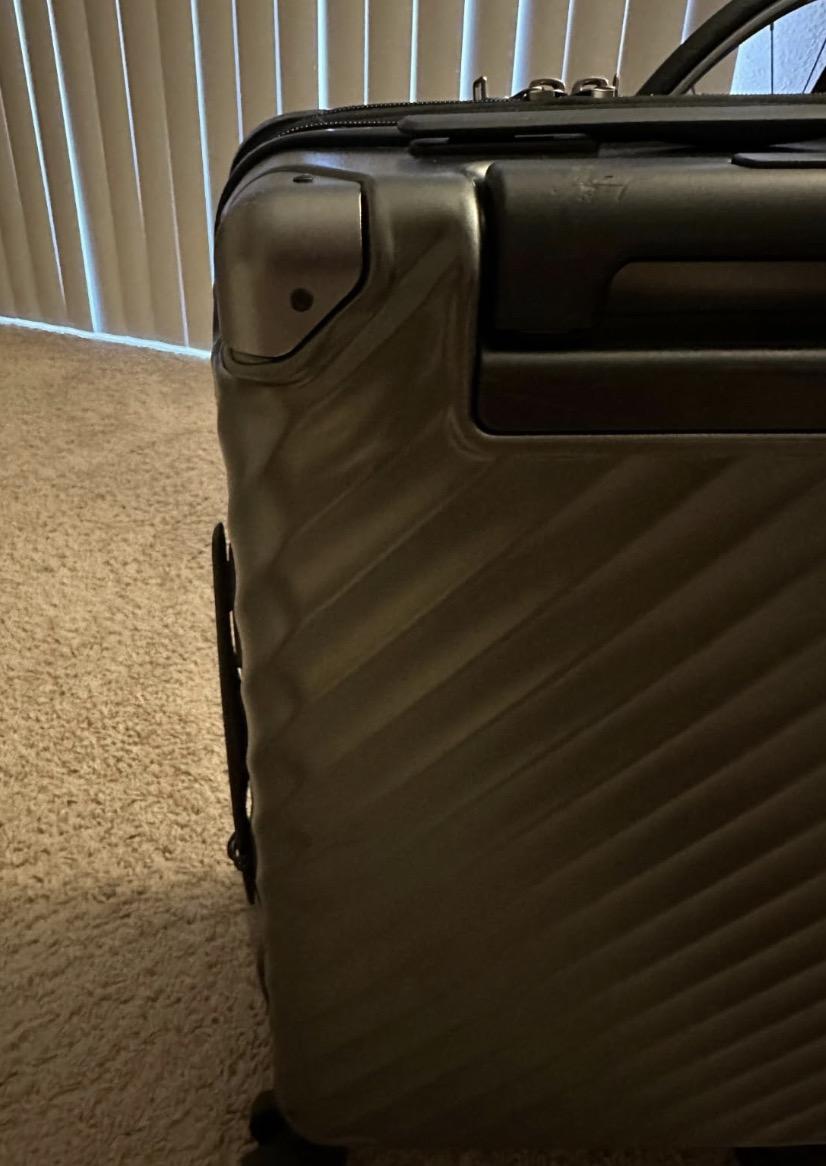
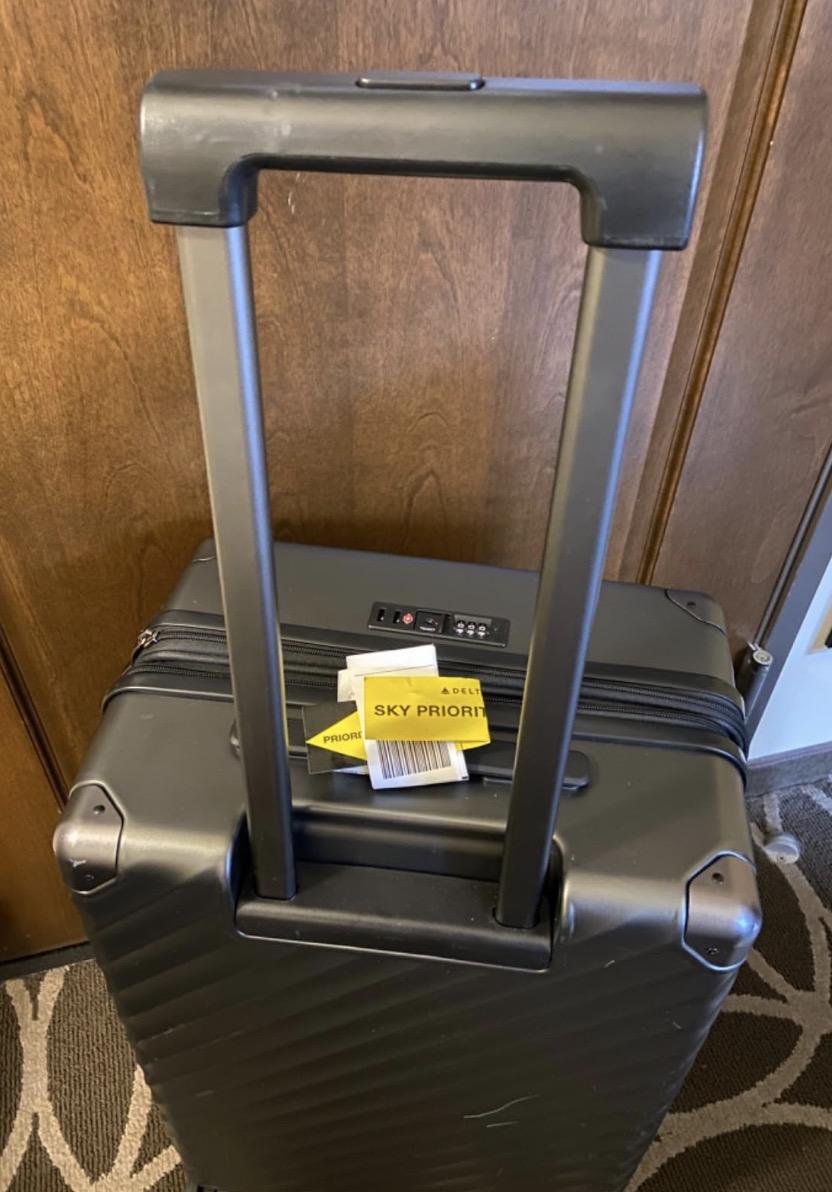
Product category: misc
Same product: yes